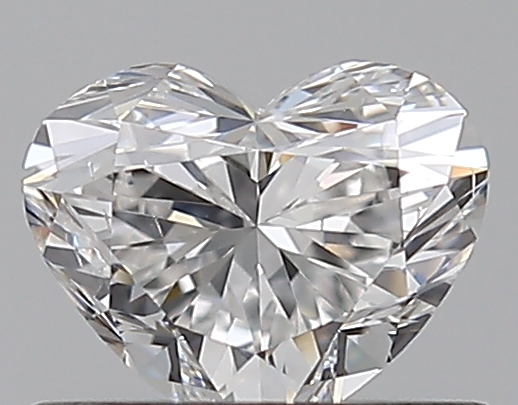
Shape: heart
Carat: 0.5
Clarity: SI1
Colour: F
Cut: VG
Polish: EX
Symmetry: VG
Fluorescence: N
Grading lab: GIA
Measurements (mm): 4.59 x 5.51 x 3.27